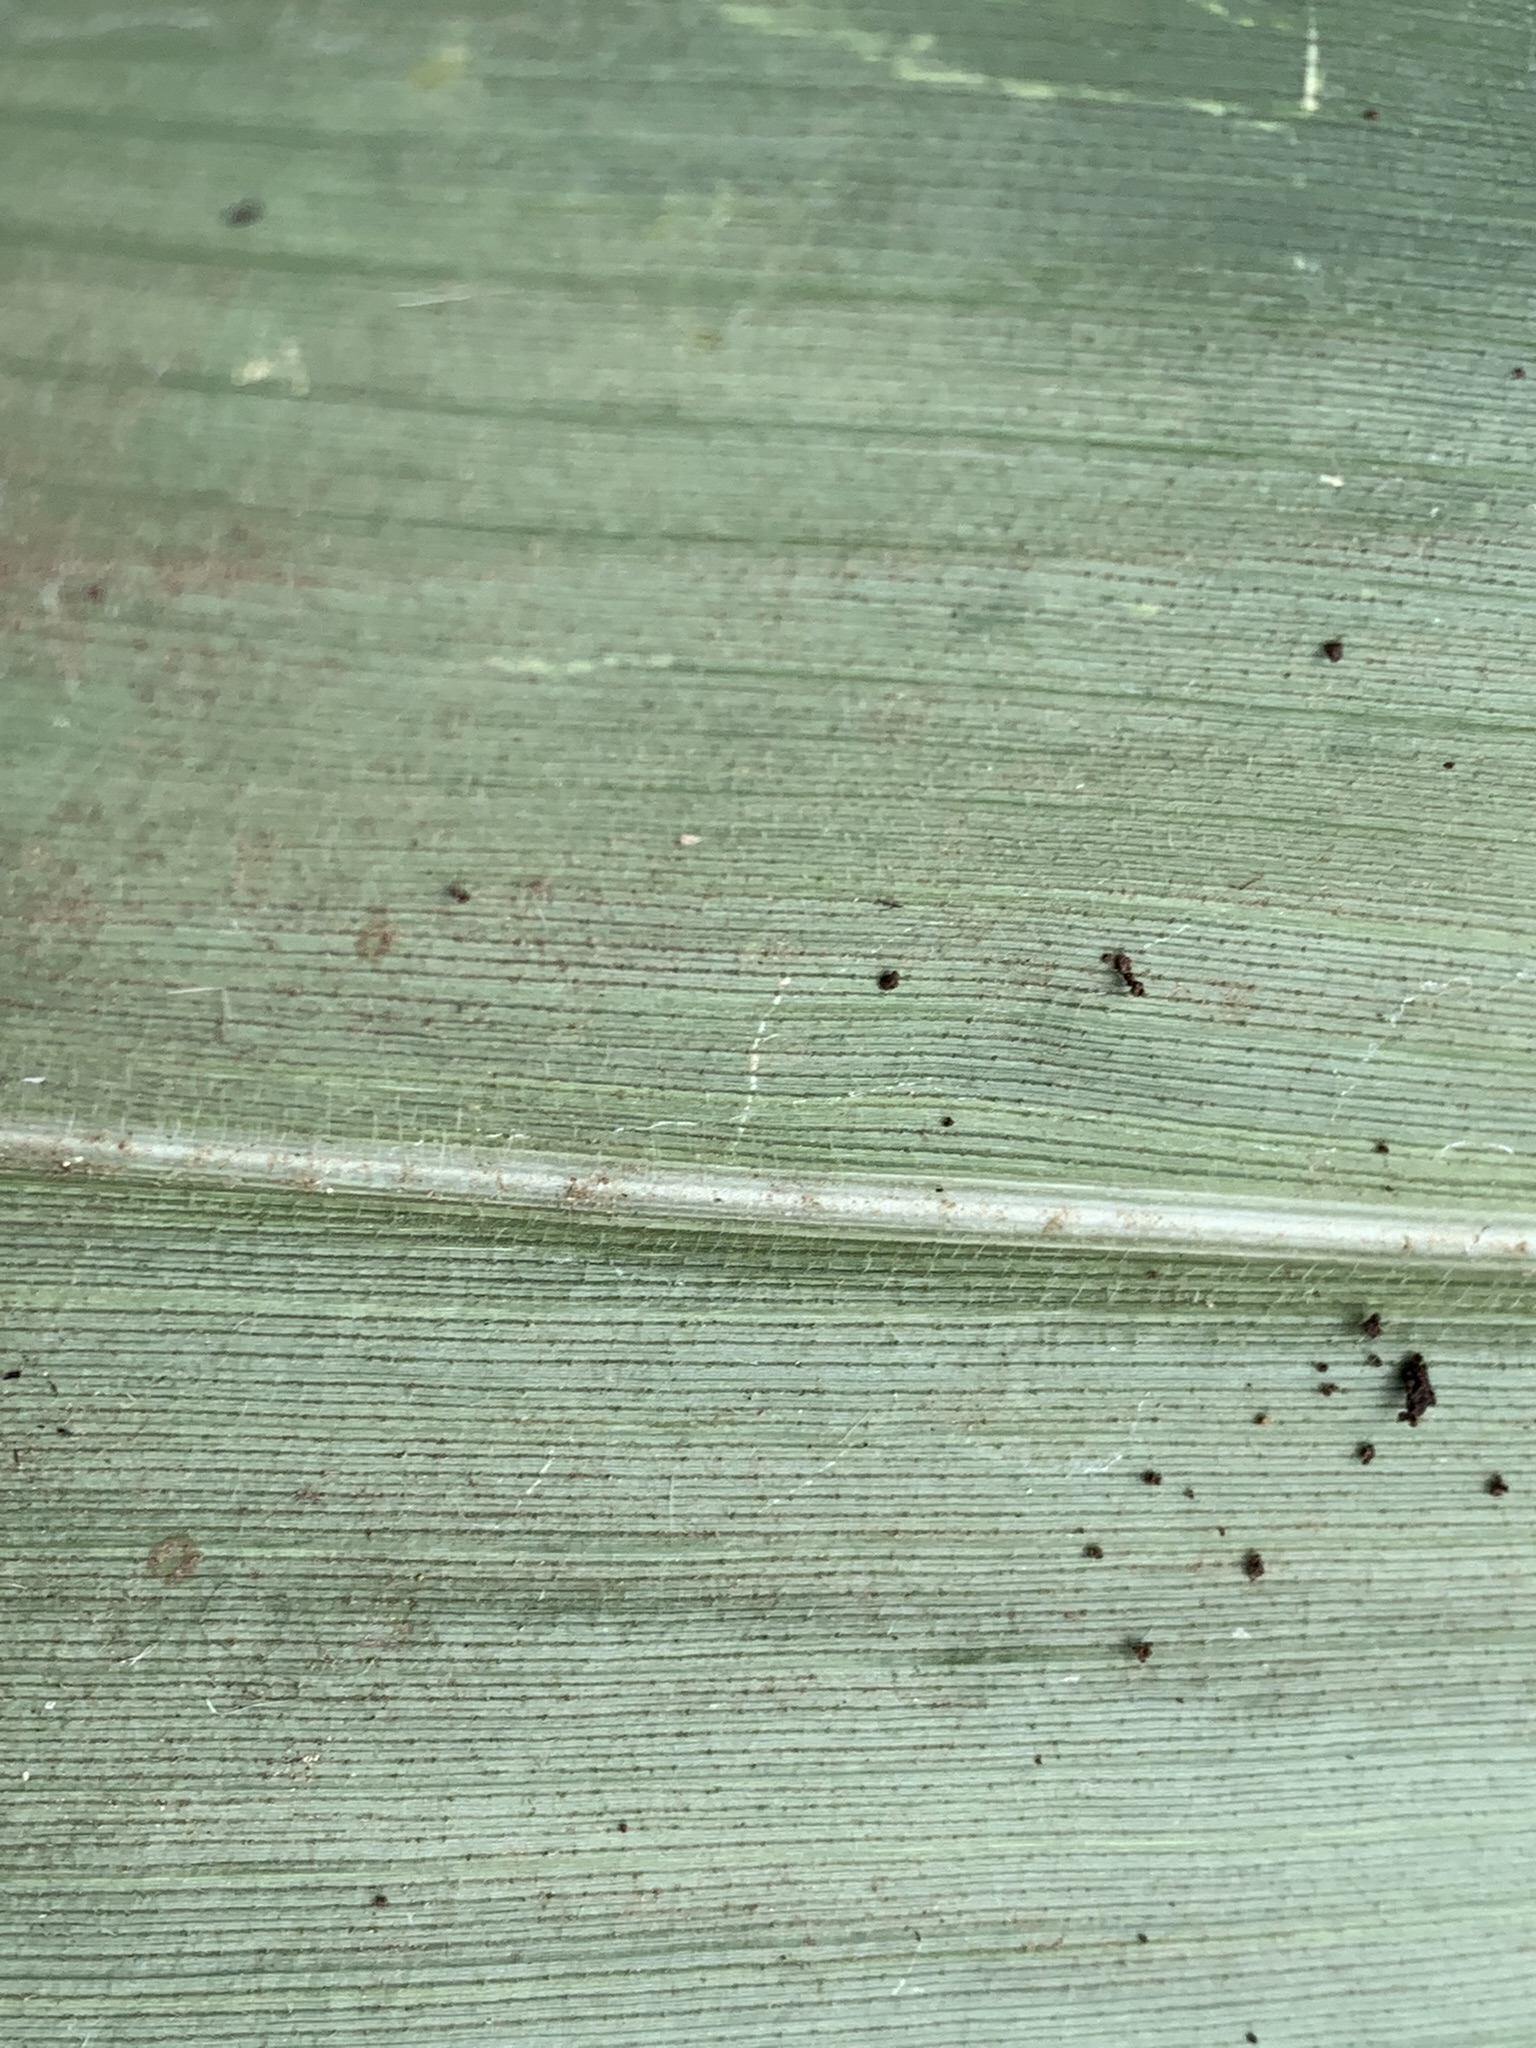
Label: Healthy